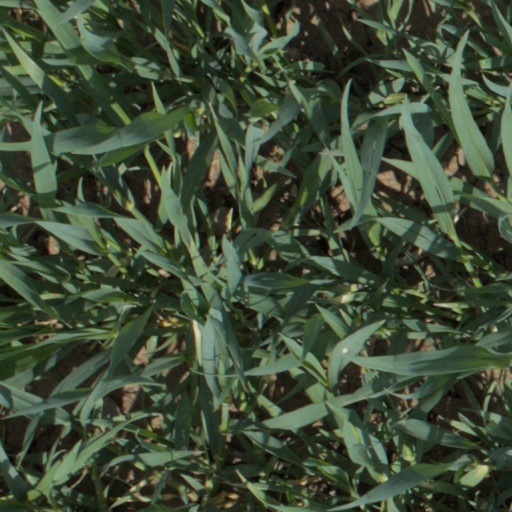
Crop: wheat